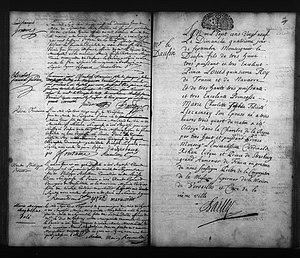
archives Yvelines
Louis de France, dauphin du Viennois, est l'aîné des fils du roi Louis XV de France et de Navarre, et de son épouse Marie Leszczynska.